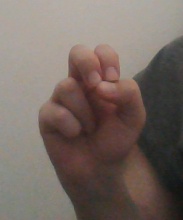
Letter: gaaf